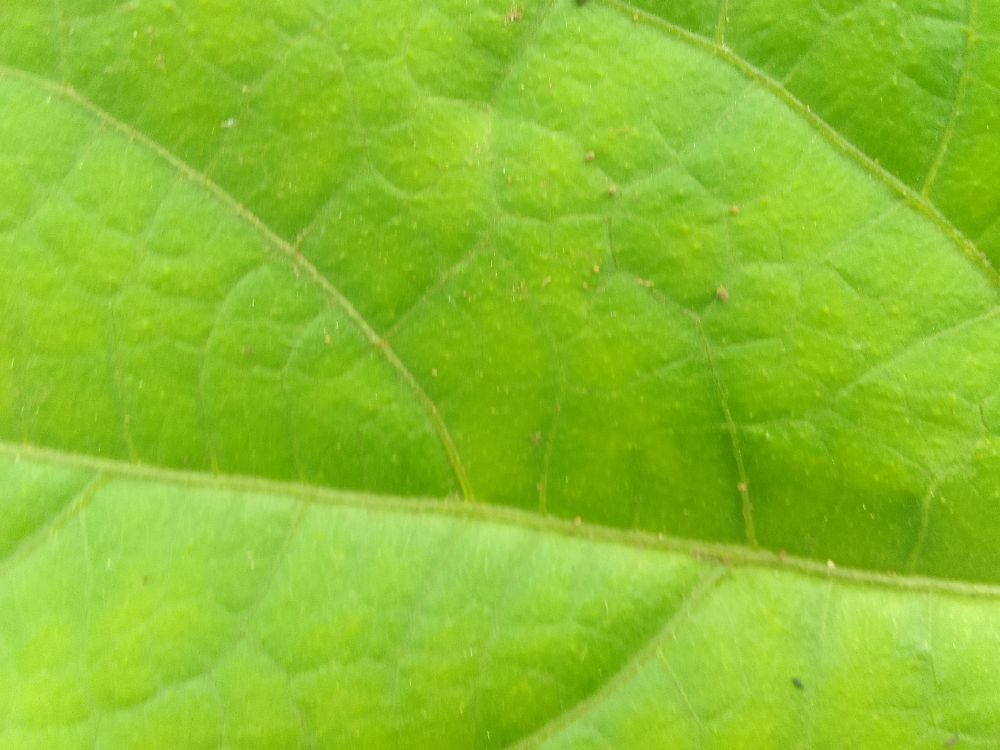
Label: healthy